1966 24 Hours of Le Mans

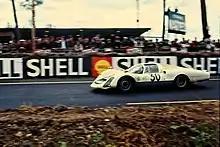
The Porsche 906/6 LH of Siffert/Davis, which finished 4th overall, won the 2.0 liter prototype class and claimed the index of performance.

At their last pitstop, the 7th-placed Porsche of Peter Gregg and Sten Axelsson was stopped by engine problems. Gregg parked the car waiting for the last lap, but at 3.50pm he could not get it restarted and missed the formation finish. The other Porsches came in 4th to 7th led by Siffert/Davis, who also claimed the Index of Performance. The Stommelen/Klass car in 7th was the first, and only, Sports car to finish. Finally, the new 911 GT ran well and finished 14th starting a long record of success.